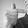
ASL letter: T